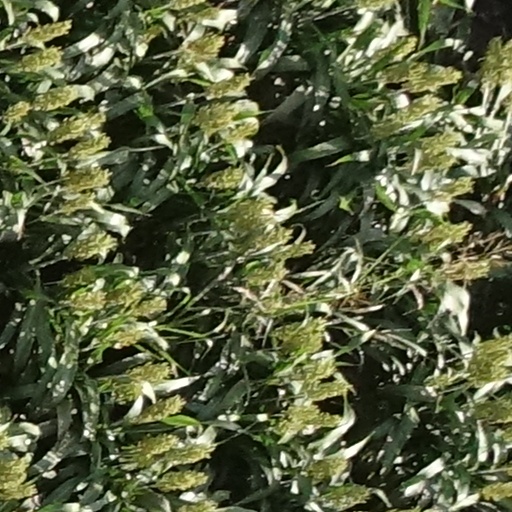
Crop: sorghum